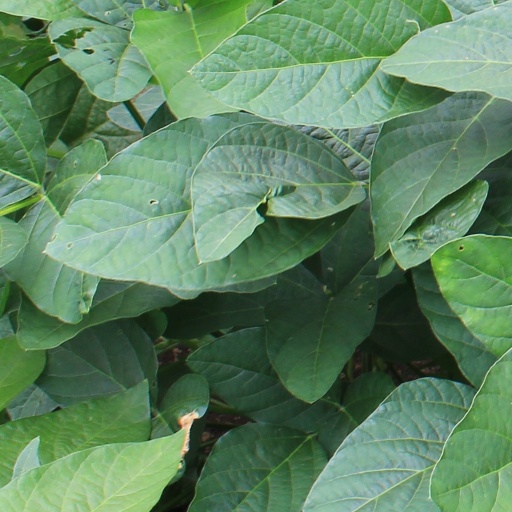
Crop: soybean